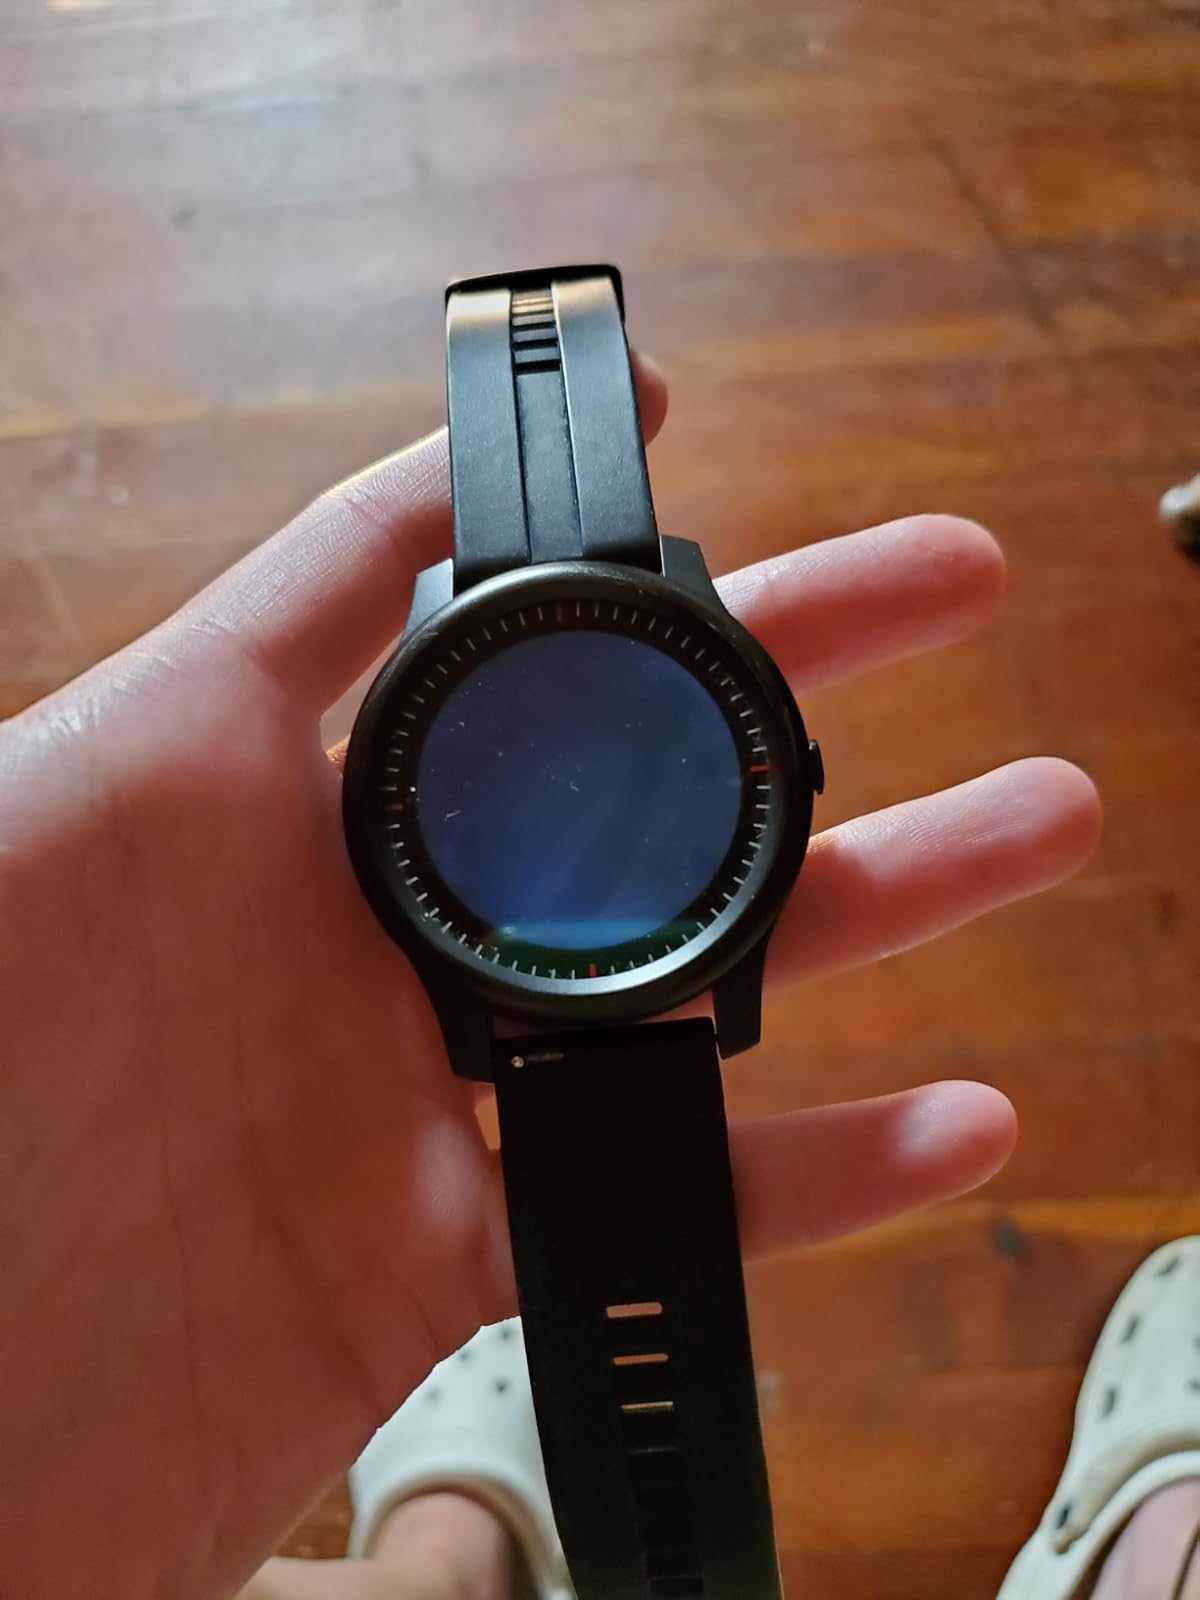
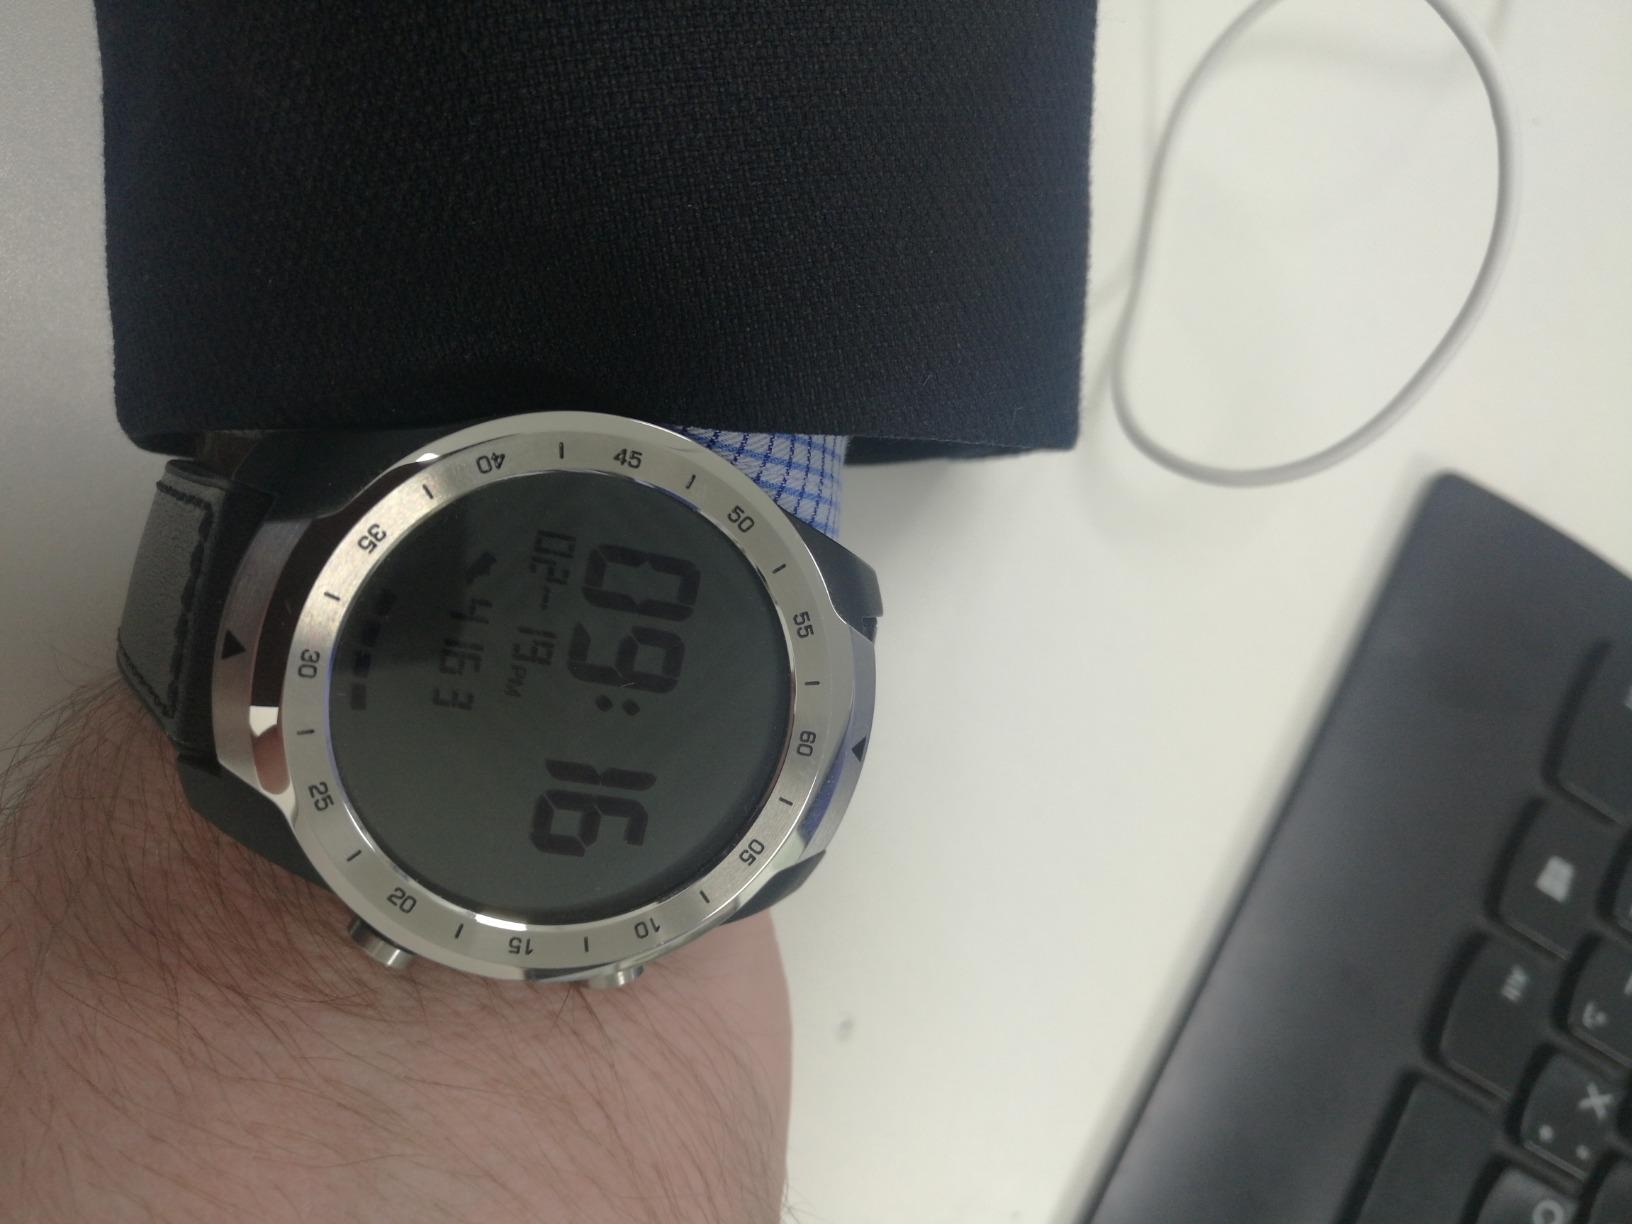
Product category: smartwatch
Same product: no